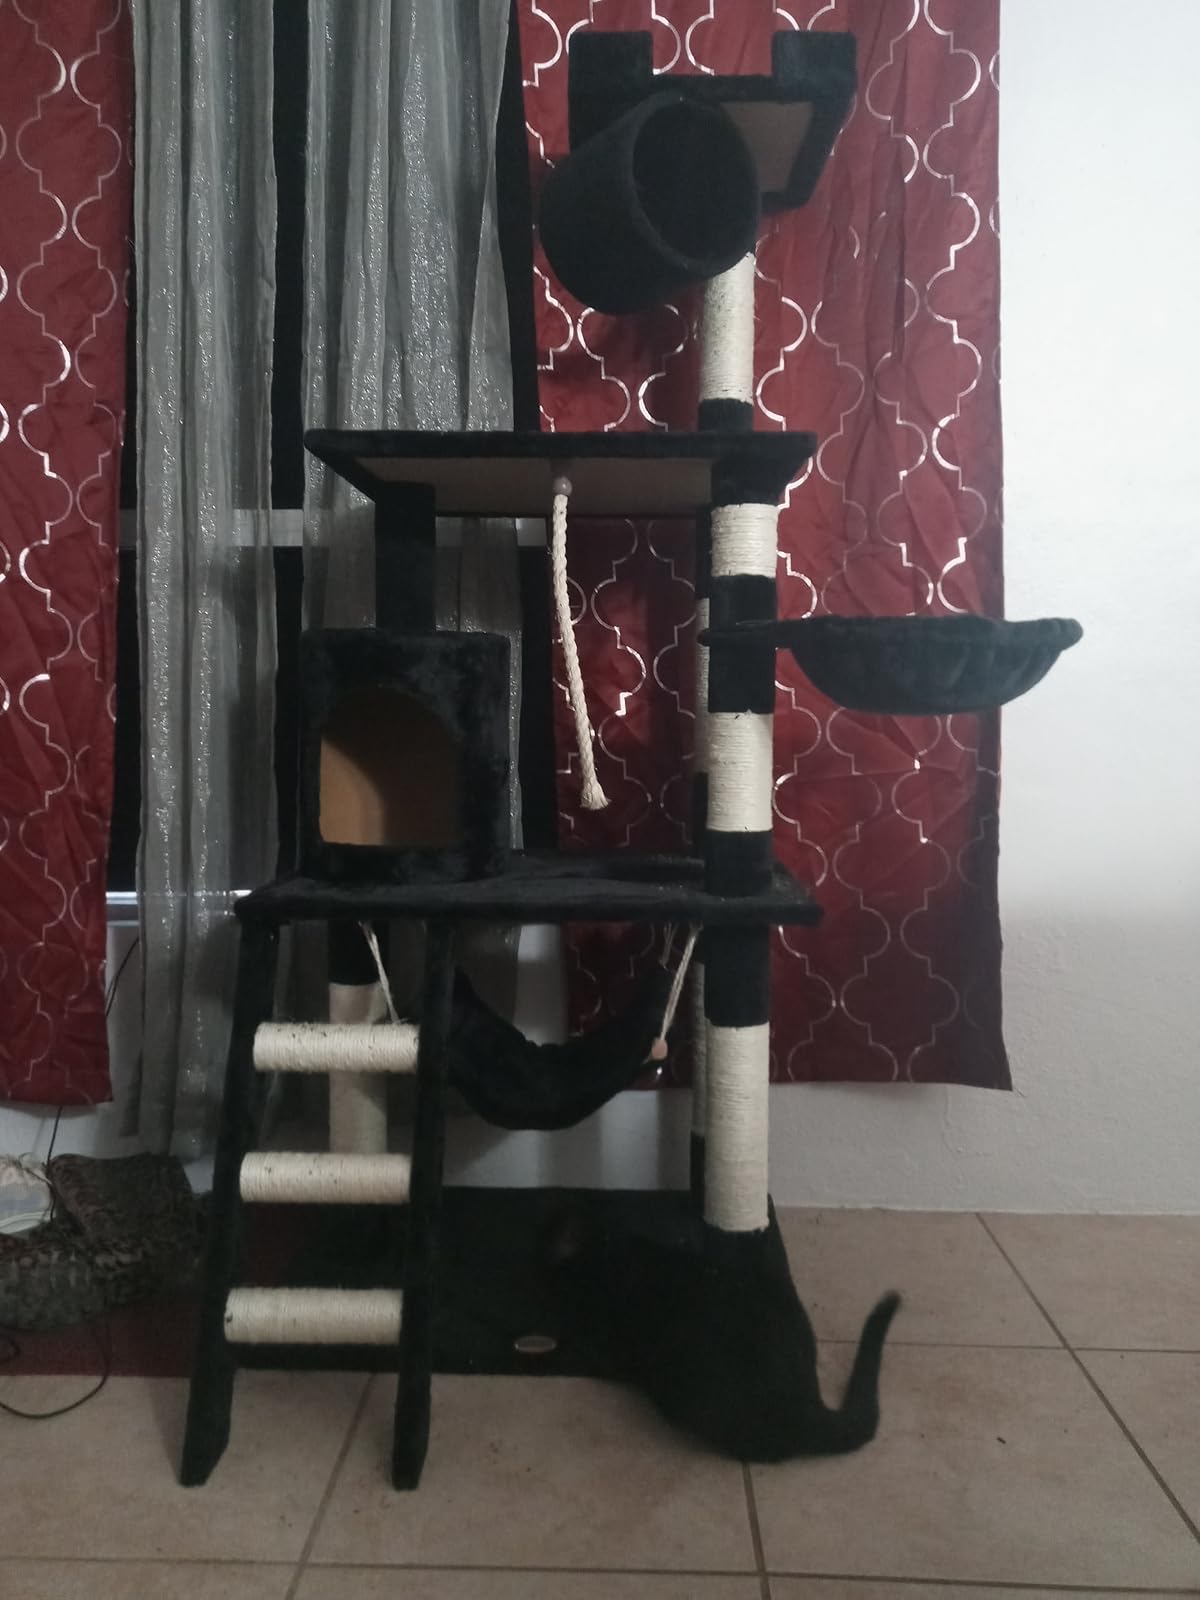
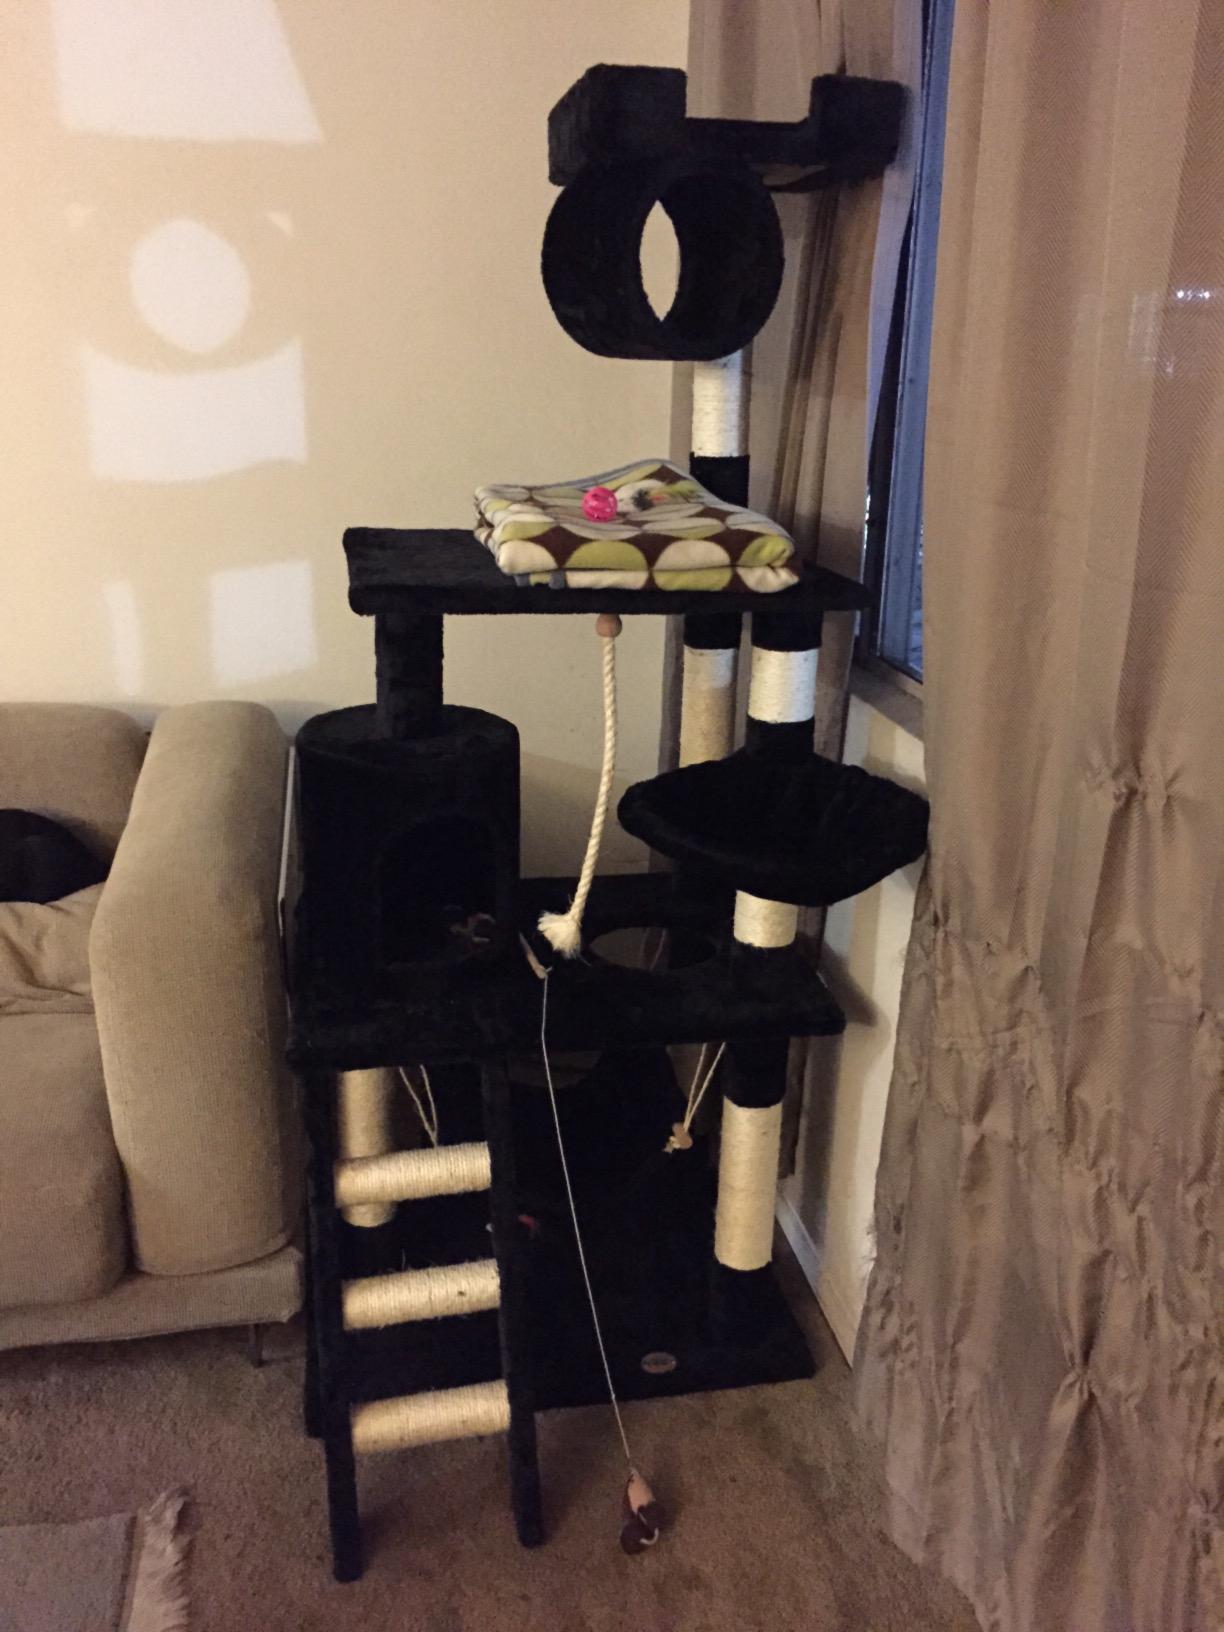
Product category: items_cat tree
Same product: yes